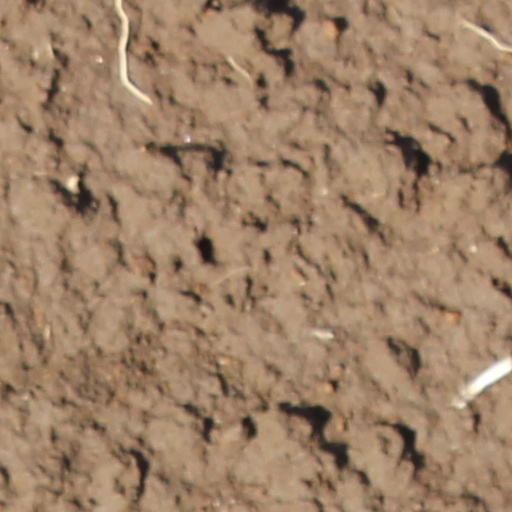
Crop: wheat